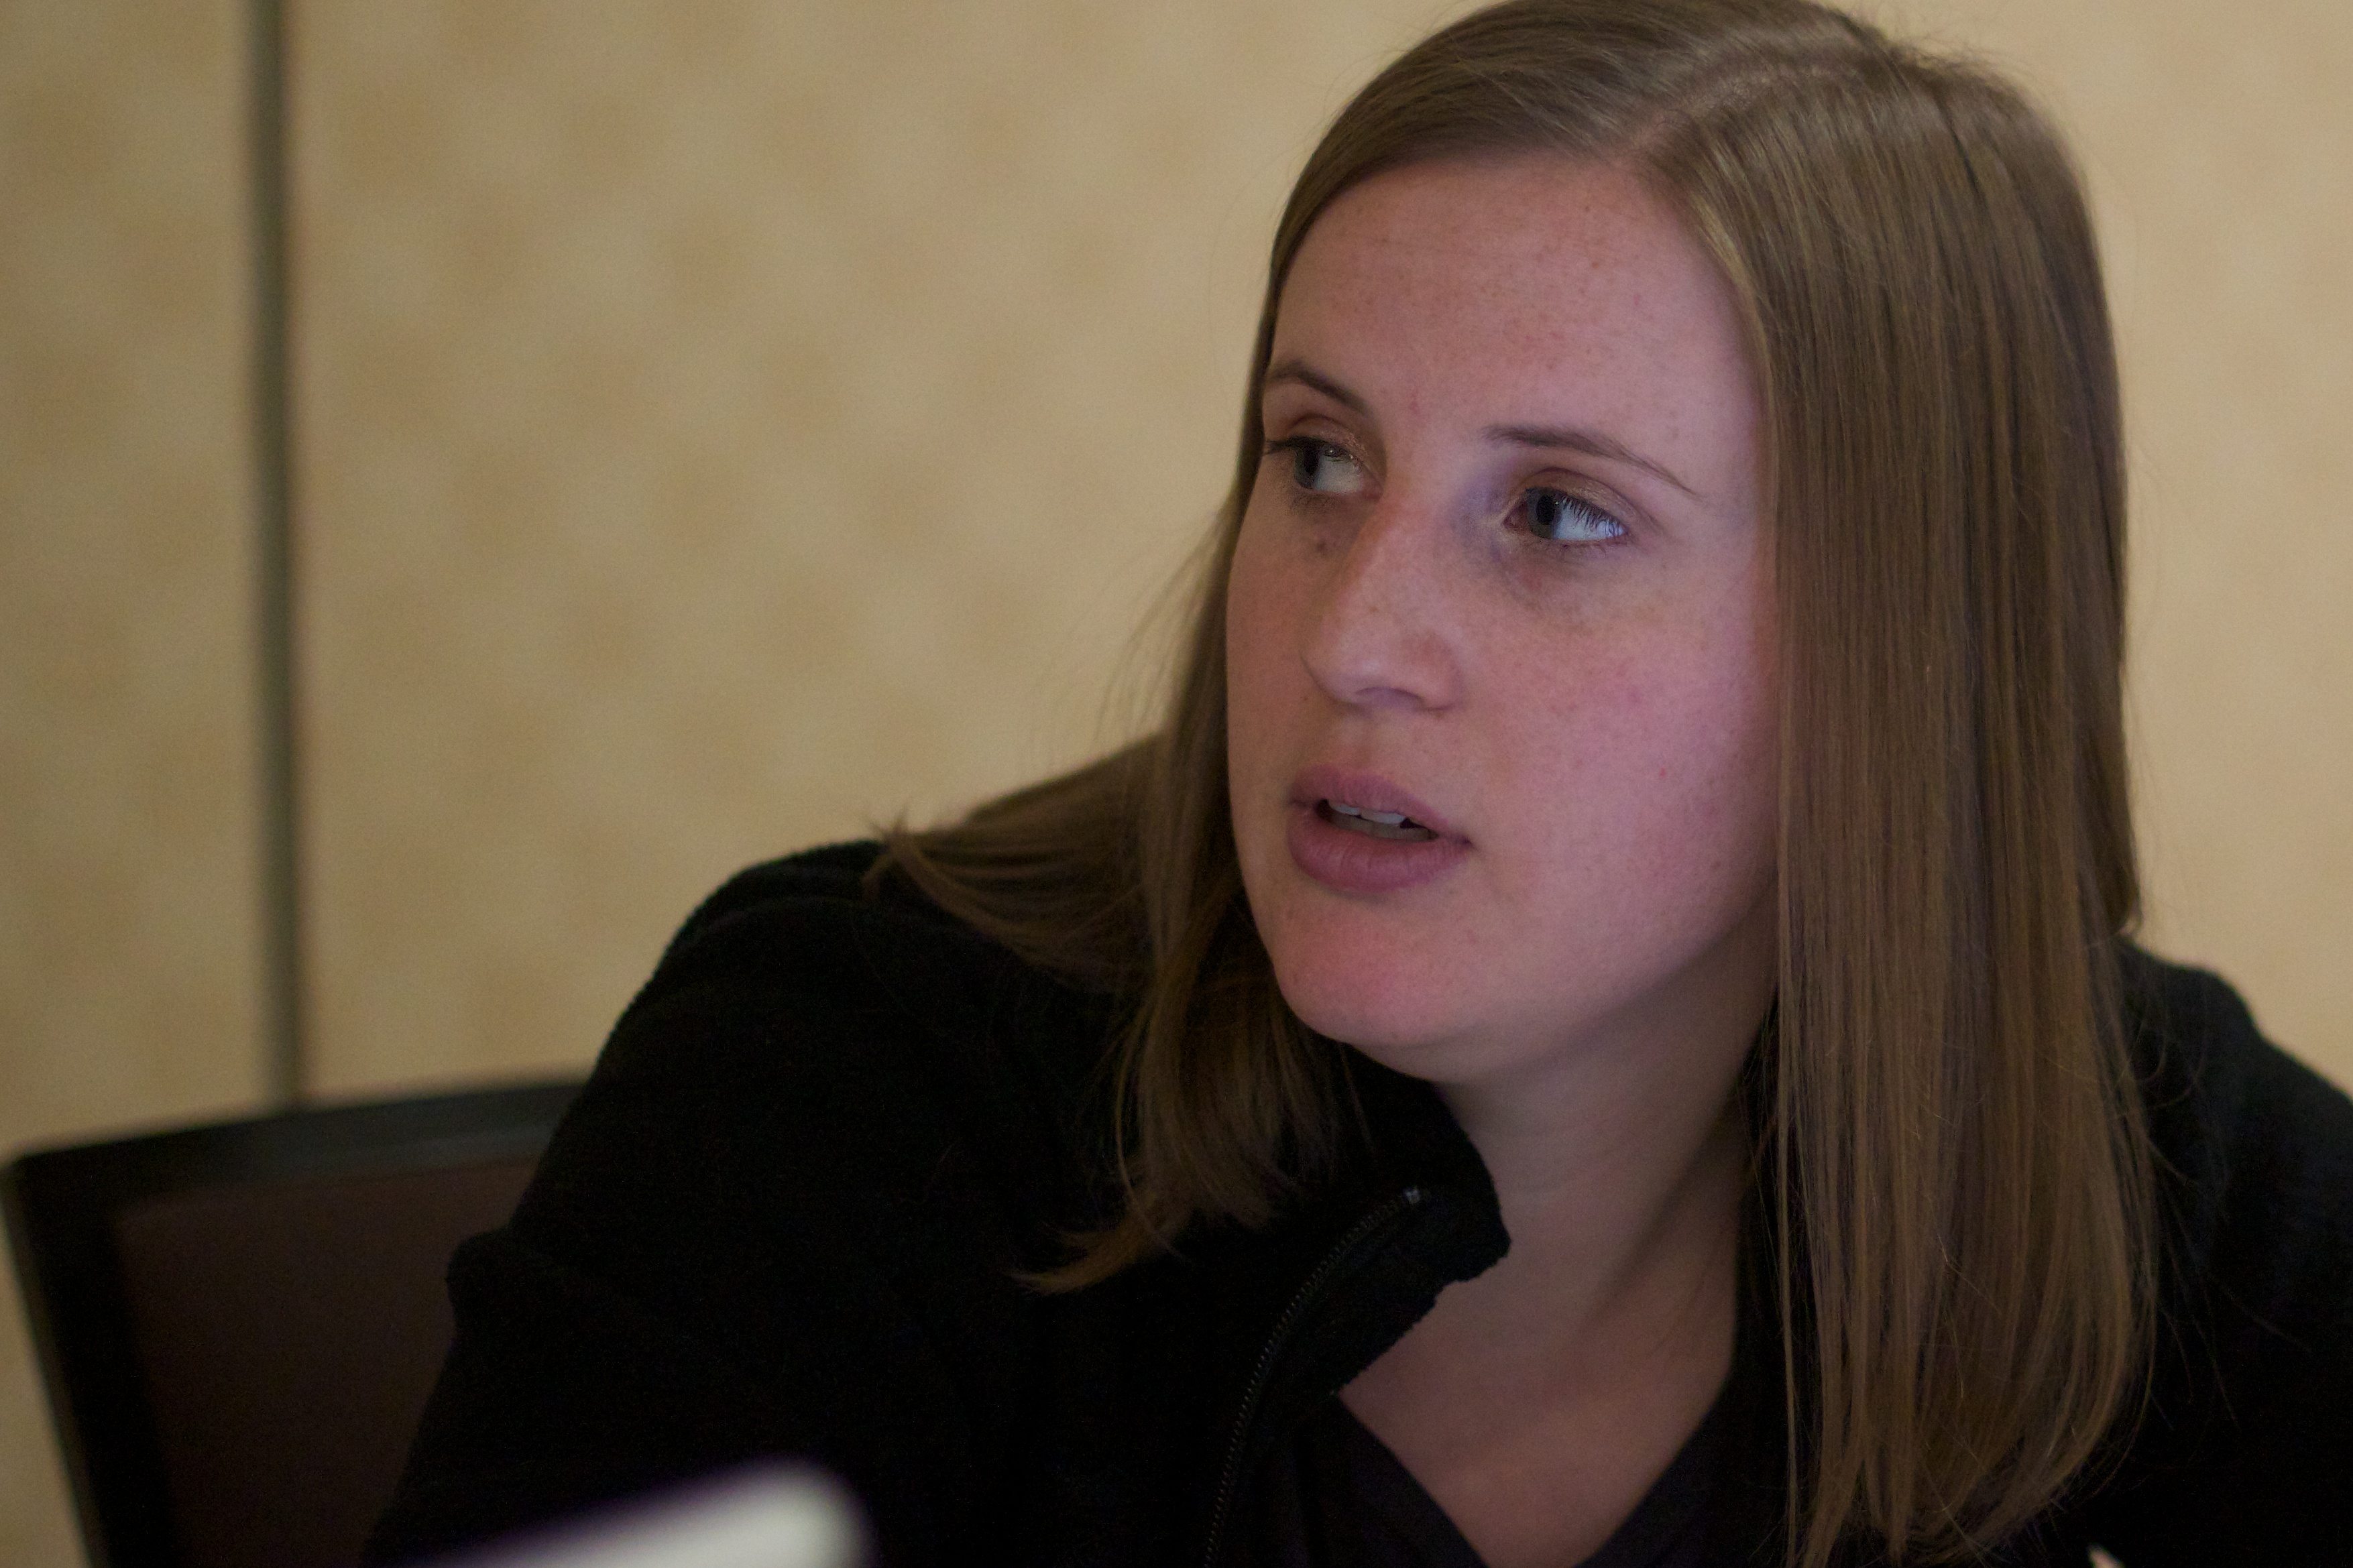
hand, person, girl, woman, hair, portrait, model, lady, hairstyle, mouth, long hair, face, eye, glasses, head, skin, beauty, blond, texas, dallas, cbl11, brown hair